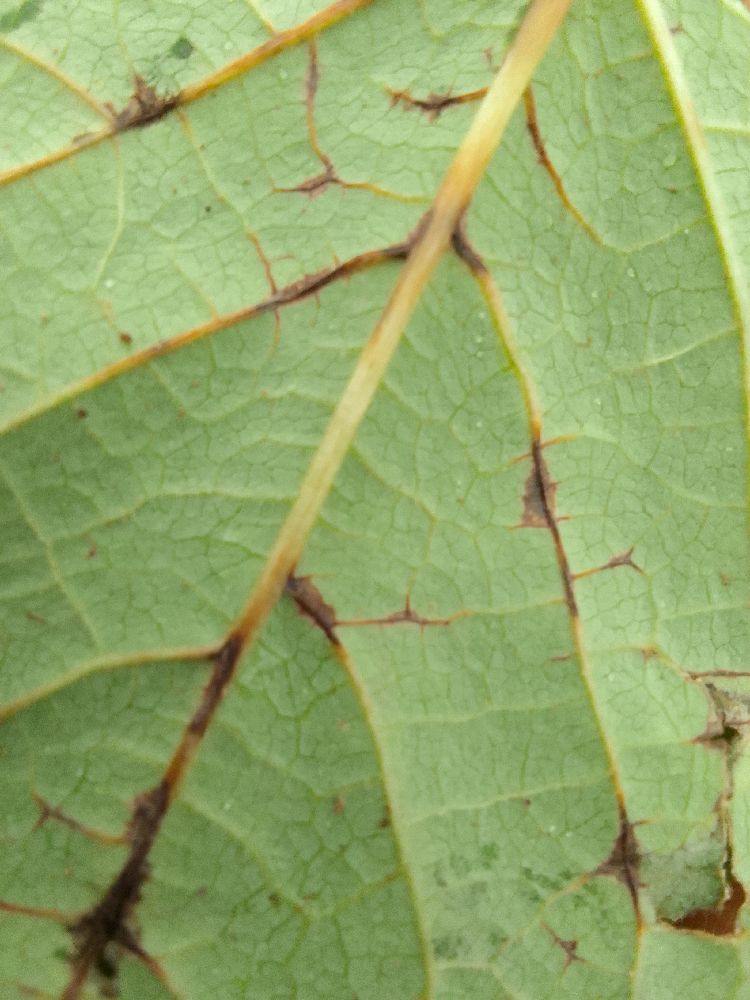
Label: anthracnose